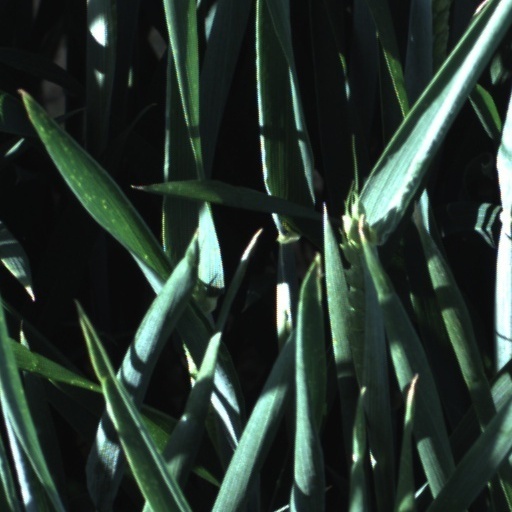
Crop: wheat